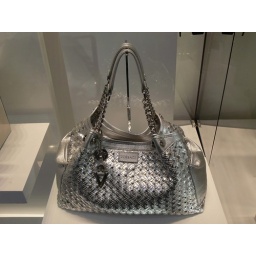
Versace bag in shop window